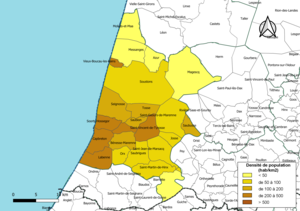
Carte des densités de population (millésimée 2016) des communes de la Communauté de communes de Maremne-Adour-Côte-Sud, département des Landes, France. Composition au 1er janvier 2019.
La communauté de communes de Maremne Adour Côte-Sud est une communauté de communes française, située dans le département des Landes et la région Nouvelle-Aquitaine. Elle regroupe 23 communes, et plus de 60 000 habitants. Elle est située sur la côte Atlantique dans le sud-ouest du département des Landes. Territoire hautement attractif, elle accueille 8 nouveaux aquitains sur 100 chaque année. Avec seulement 5 % de territoire urbanisé, MACS bénéficie d’une image de nature, d’océan et de biodiversité qui participe à son attractivité. 300 000 touristes viennent ici goûter aux grands espaces durant la saison estivale : golf, surf, traditions et gastronomie locales. MACS joue également un rôle moteur dans l’économie départementale et régionale. Si l’économie résidentielle semble aller de pair avec la croissance démographique, MACS met tout en œuvre pour accompagner les mutations économiques et démographiques du territoire en proposant des services pour chaque âge de la vie.